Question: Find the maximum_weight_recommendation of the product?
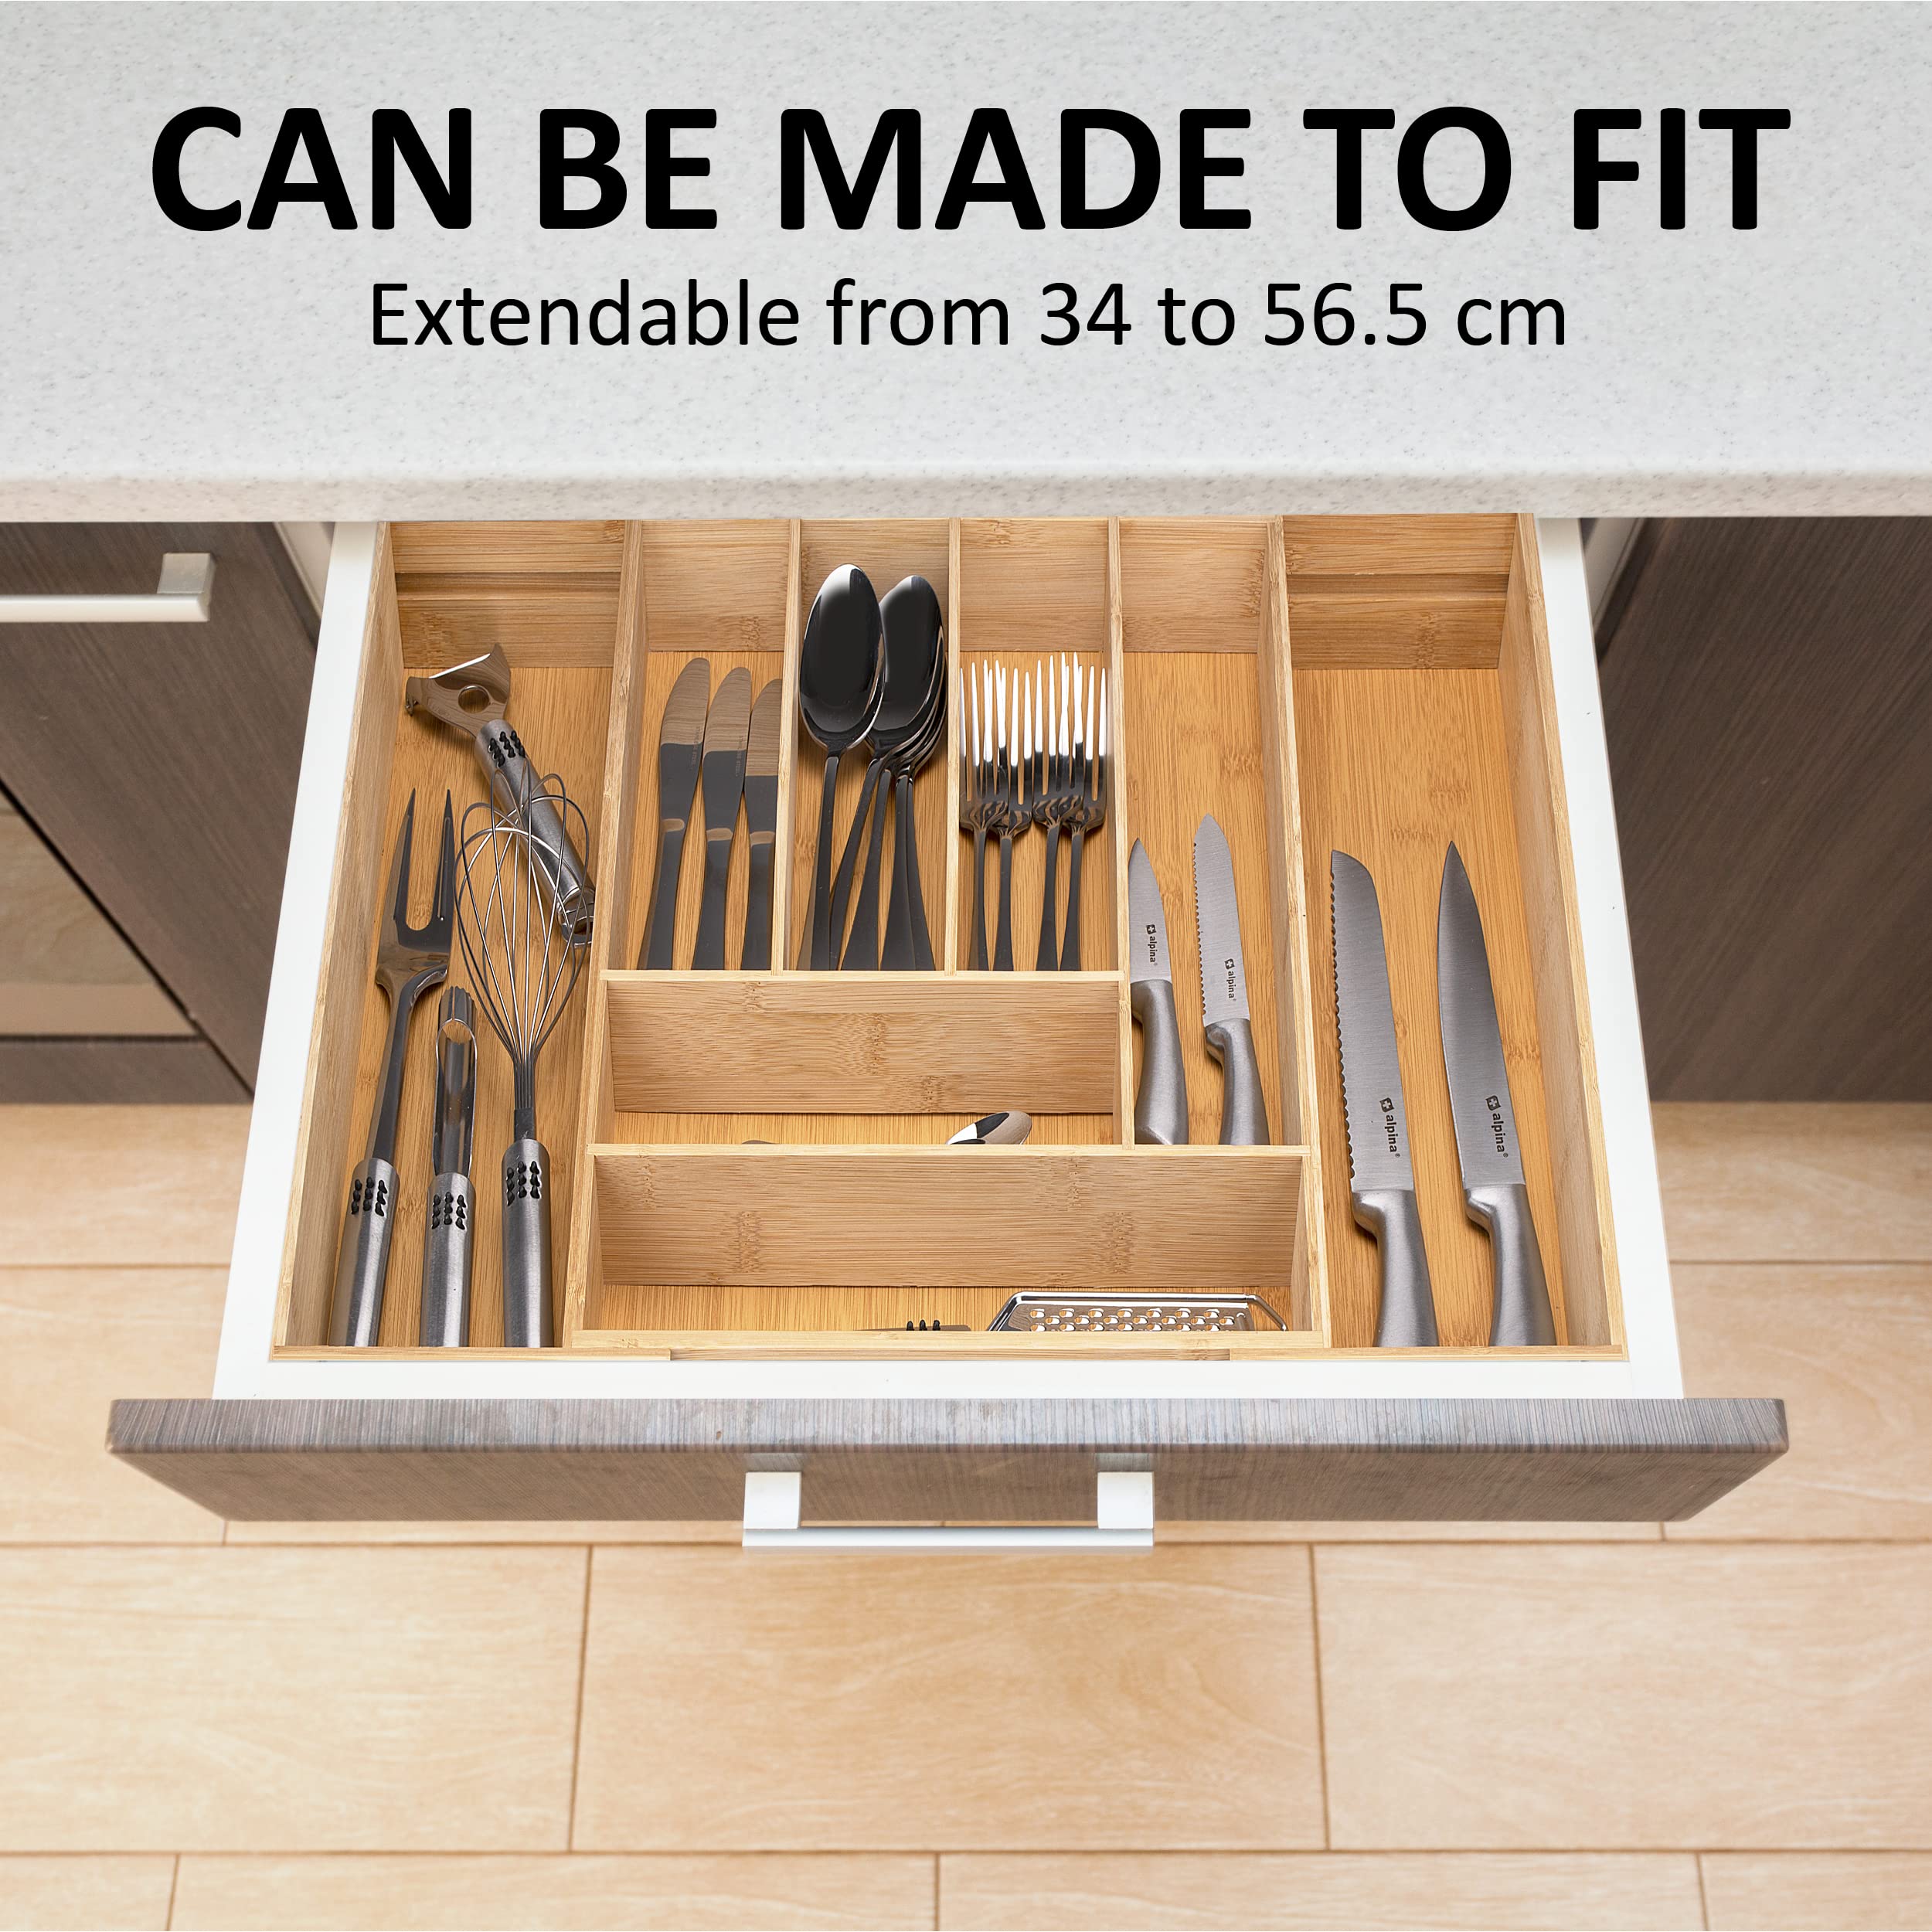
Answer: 34.0 ton